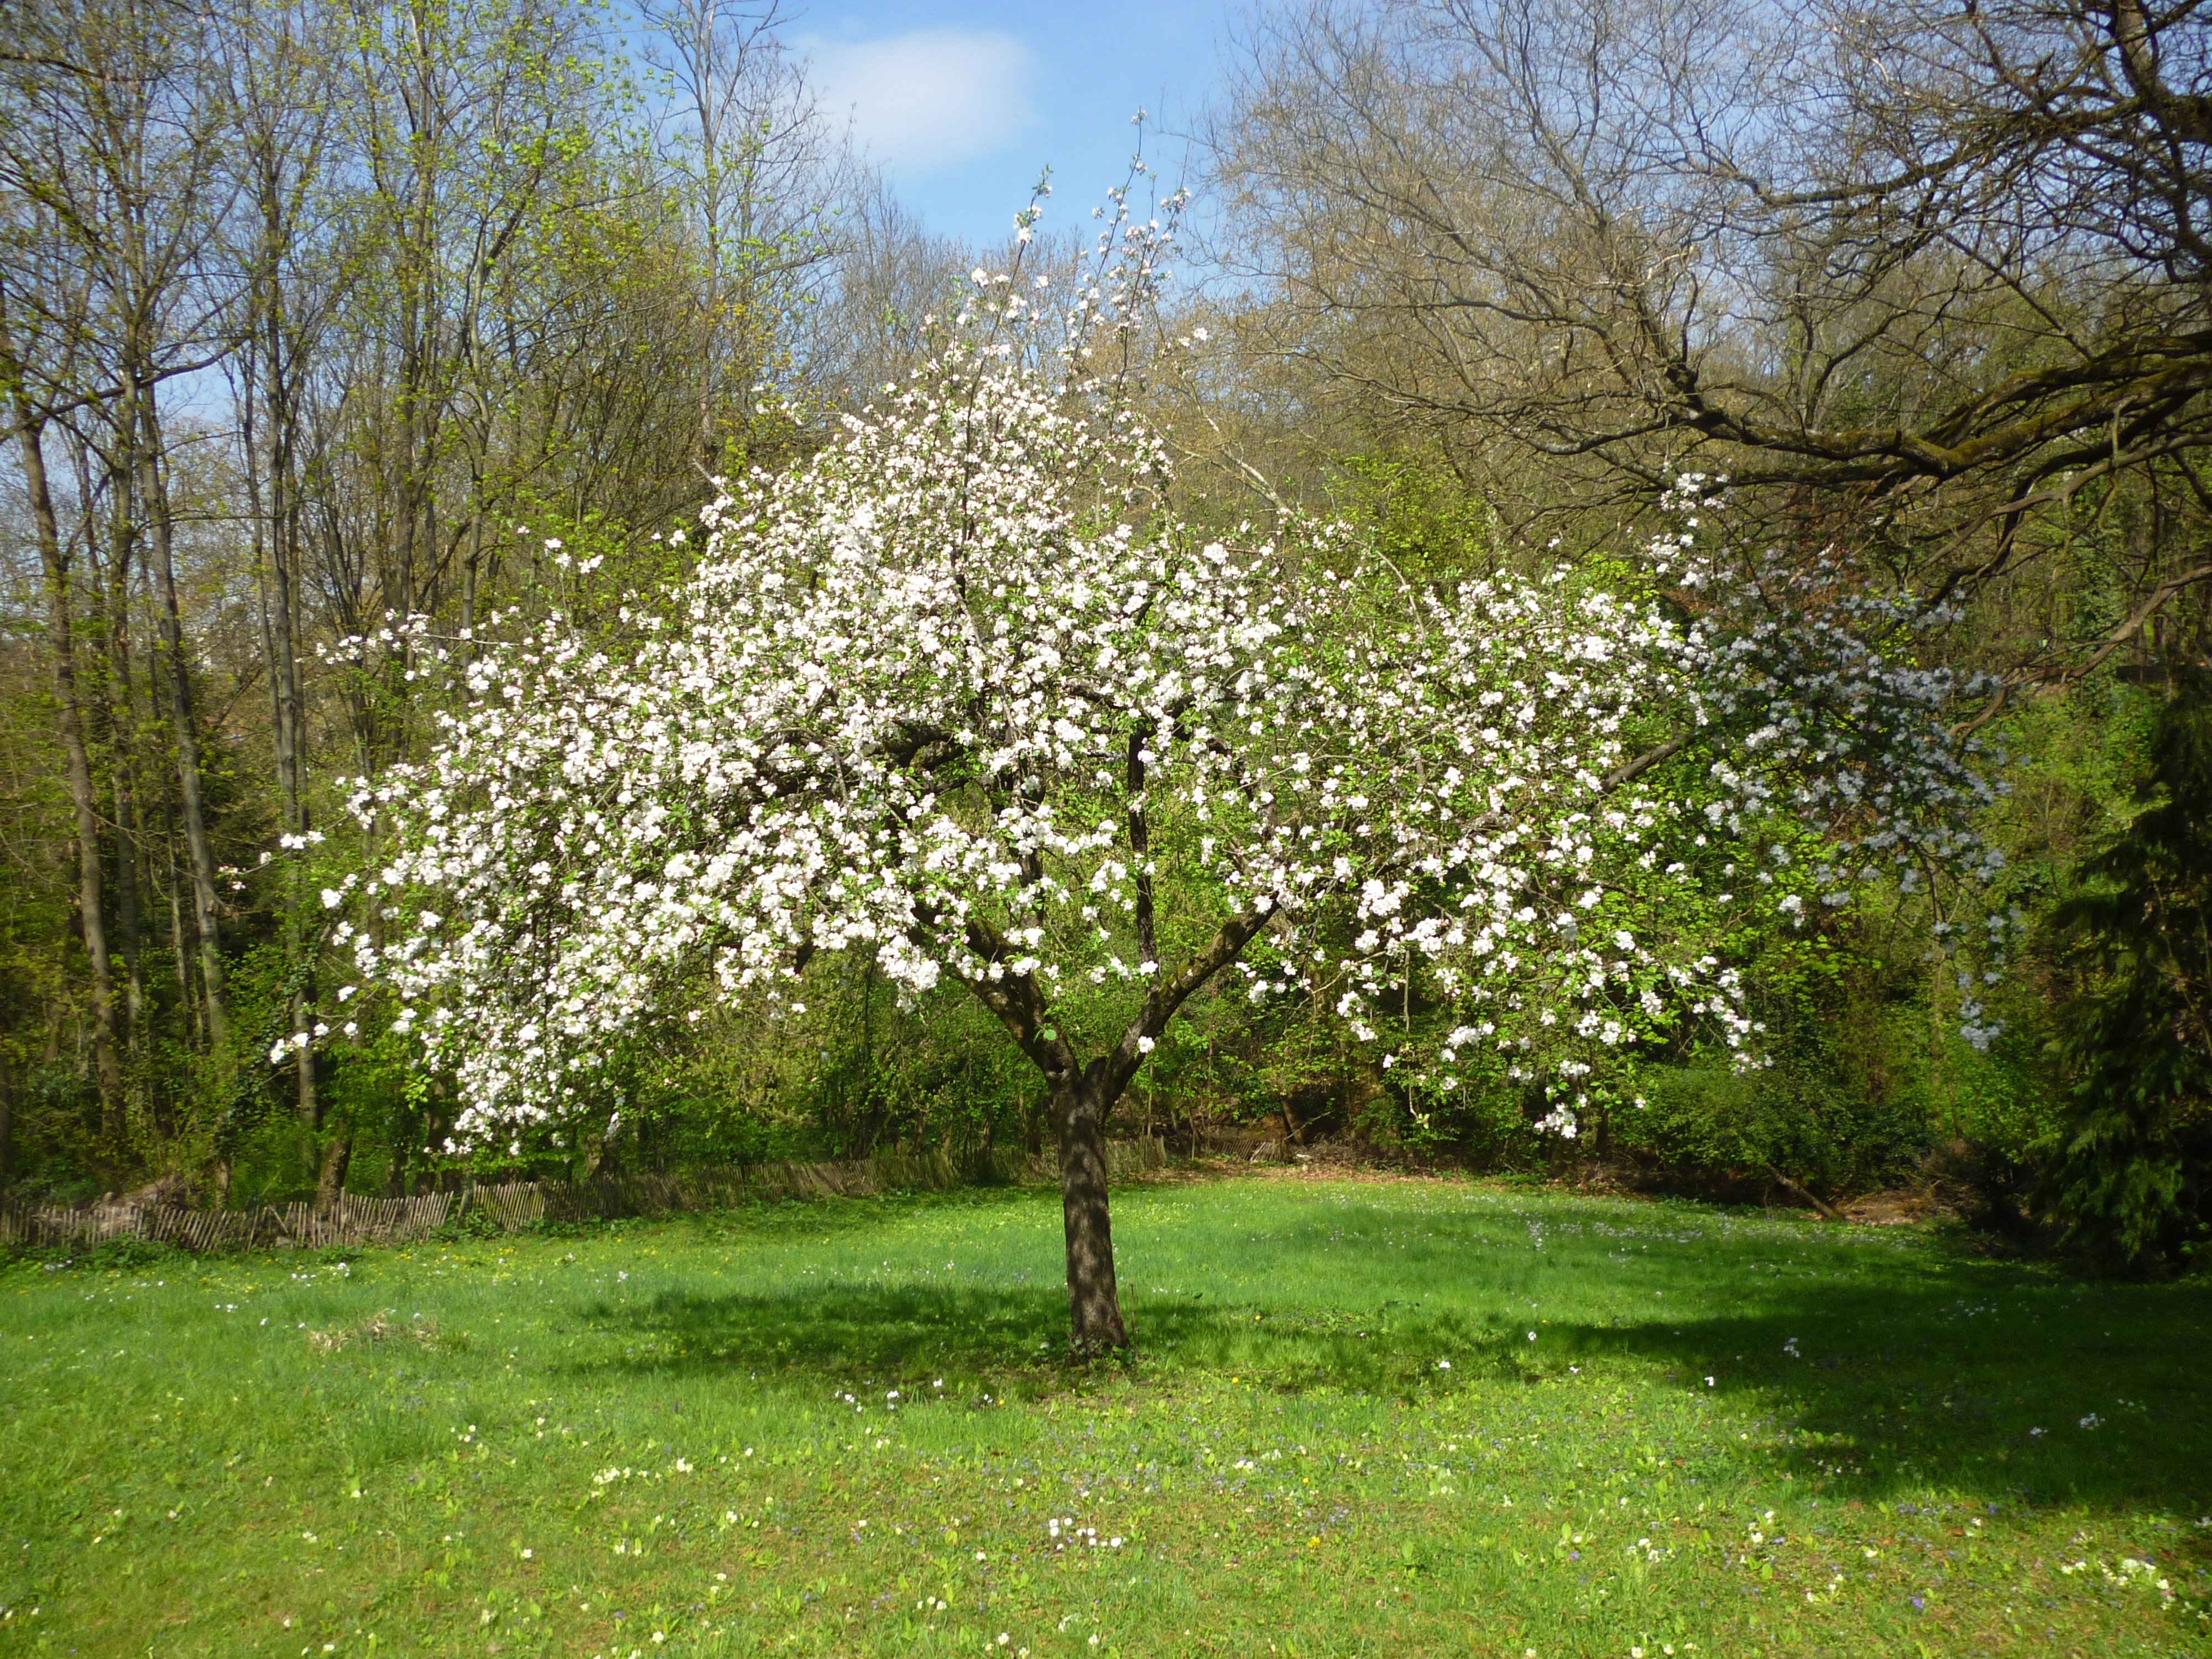
apple, tree, nature, branch, blossom, plant, meadow, flower, spring, green, produce, botany, garden, flora, flowers, shrub, fruit tree, woodland, ecosystem, flowering plant, woody plant